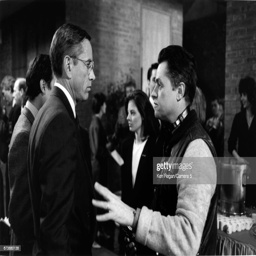
film director , actors are photographed on the set .